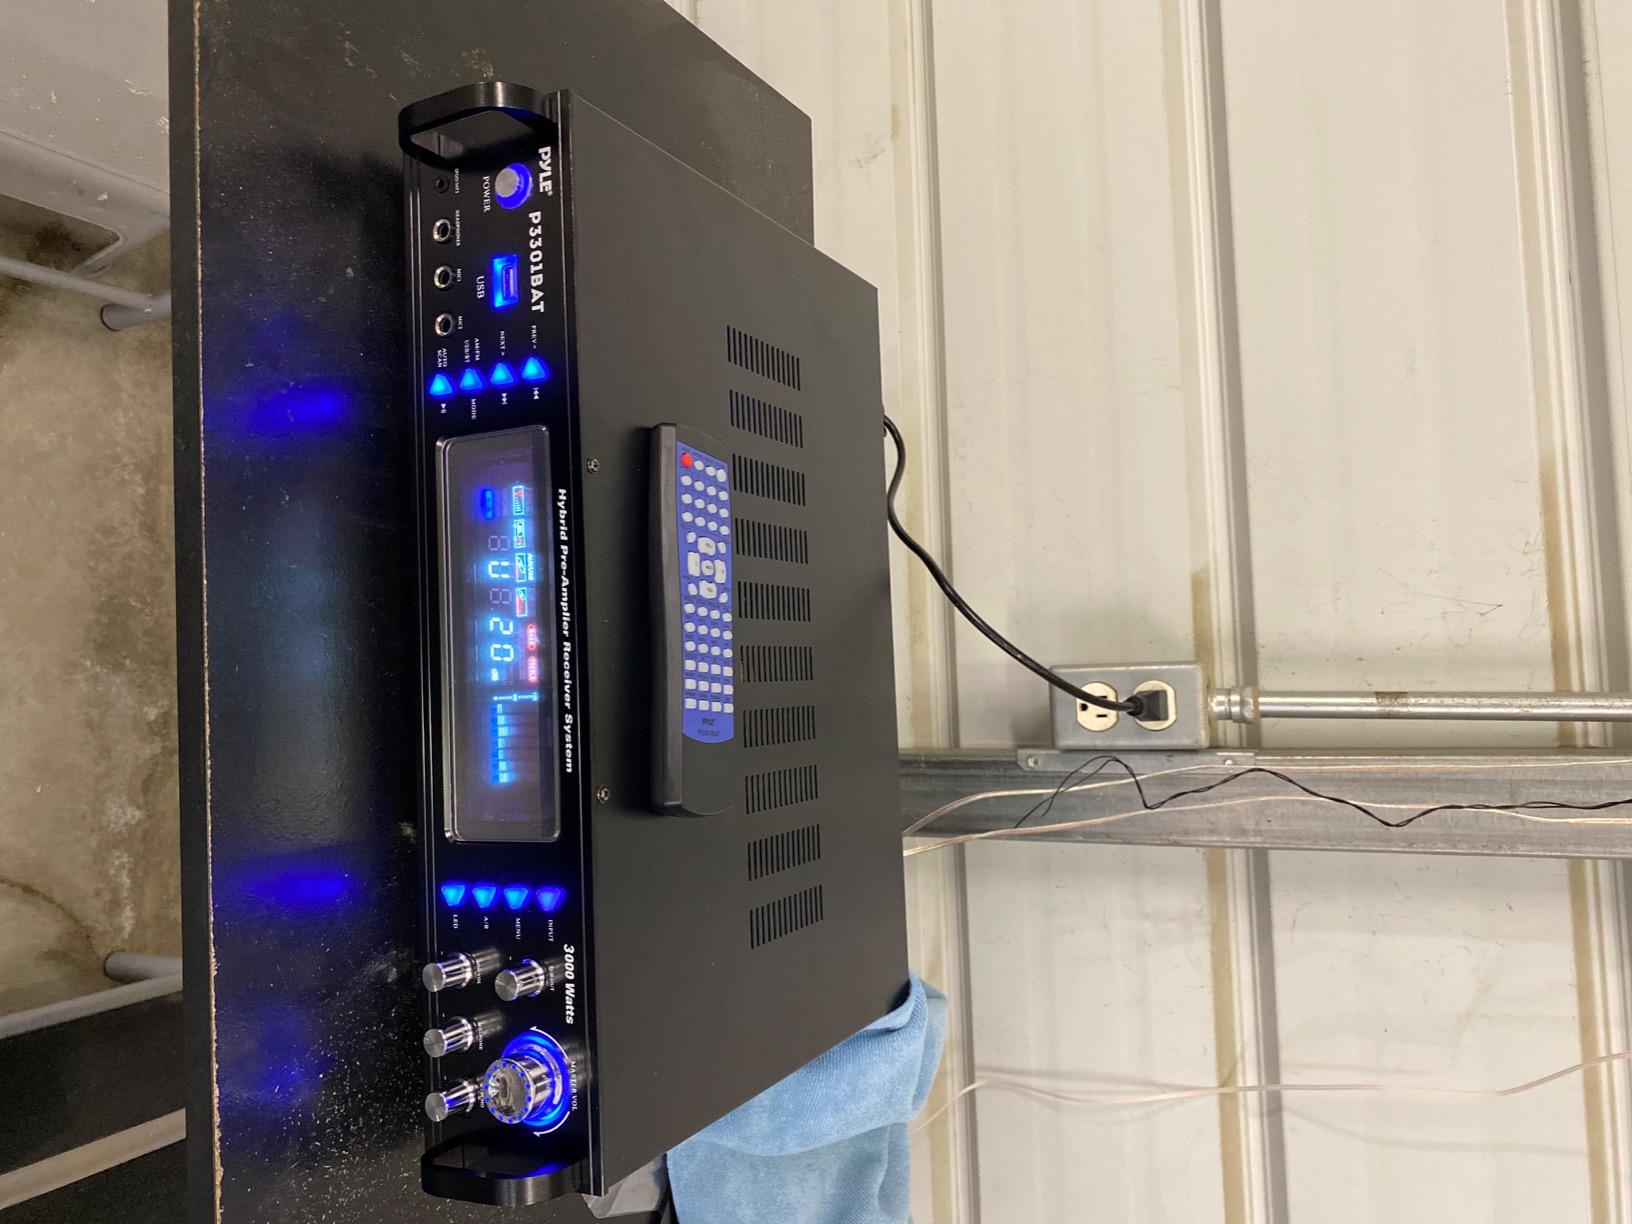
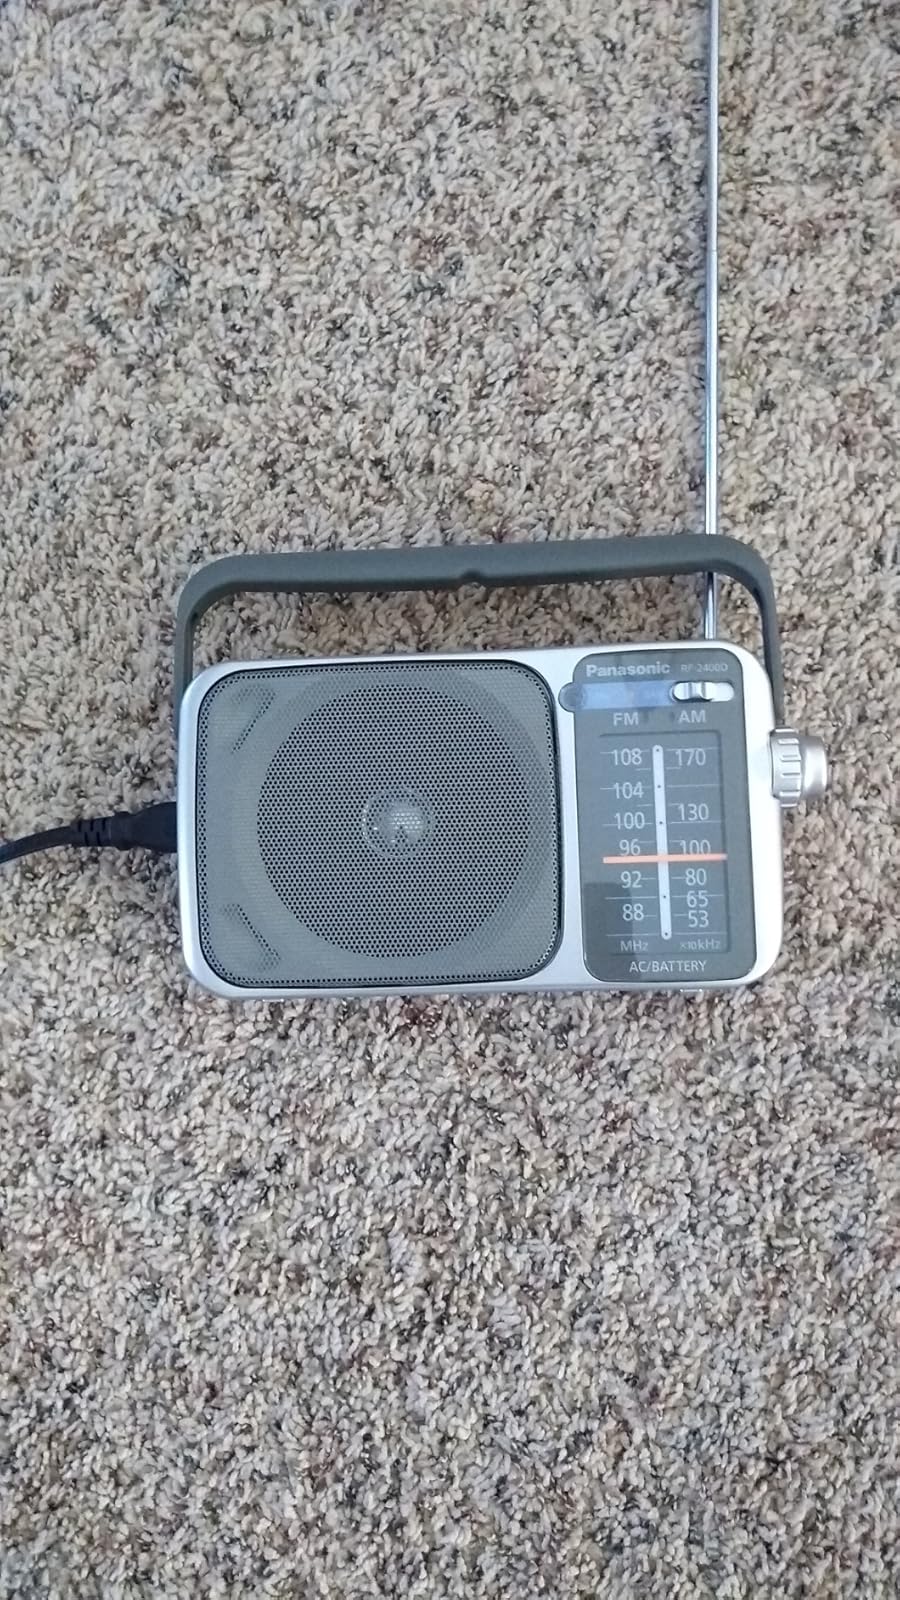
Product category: radio
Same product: no